Bernardine Cistercians of Esquermes

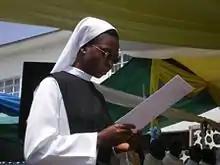
First Vows of a Sister

The sisters were joined by many young women who shared in their ideals and the "new" monastery grew. A young chaplain who exercised disproportionate power in the life of the community imposed his own rule of life on the community, preventing them from following some of their Cistercian usages but the sisters clung to their customs and lived their Cistercian Rule in secret.